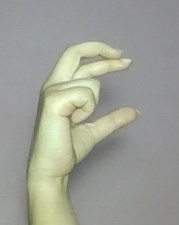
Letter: thal